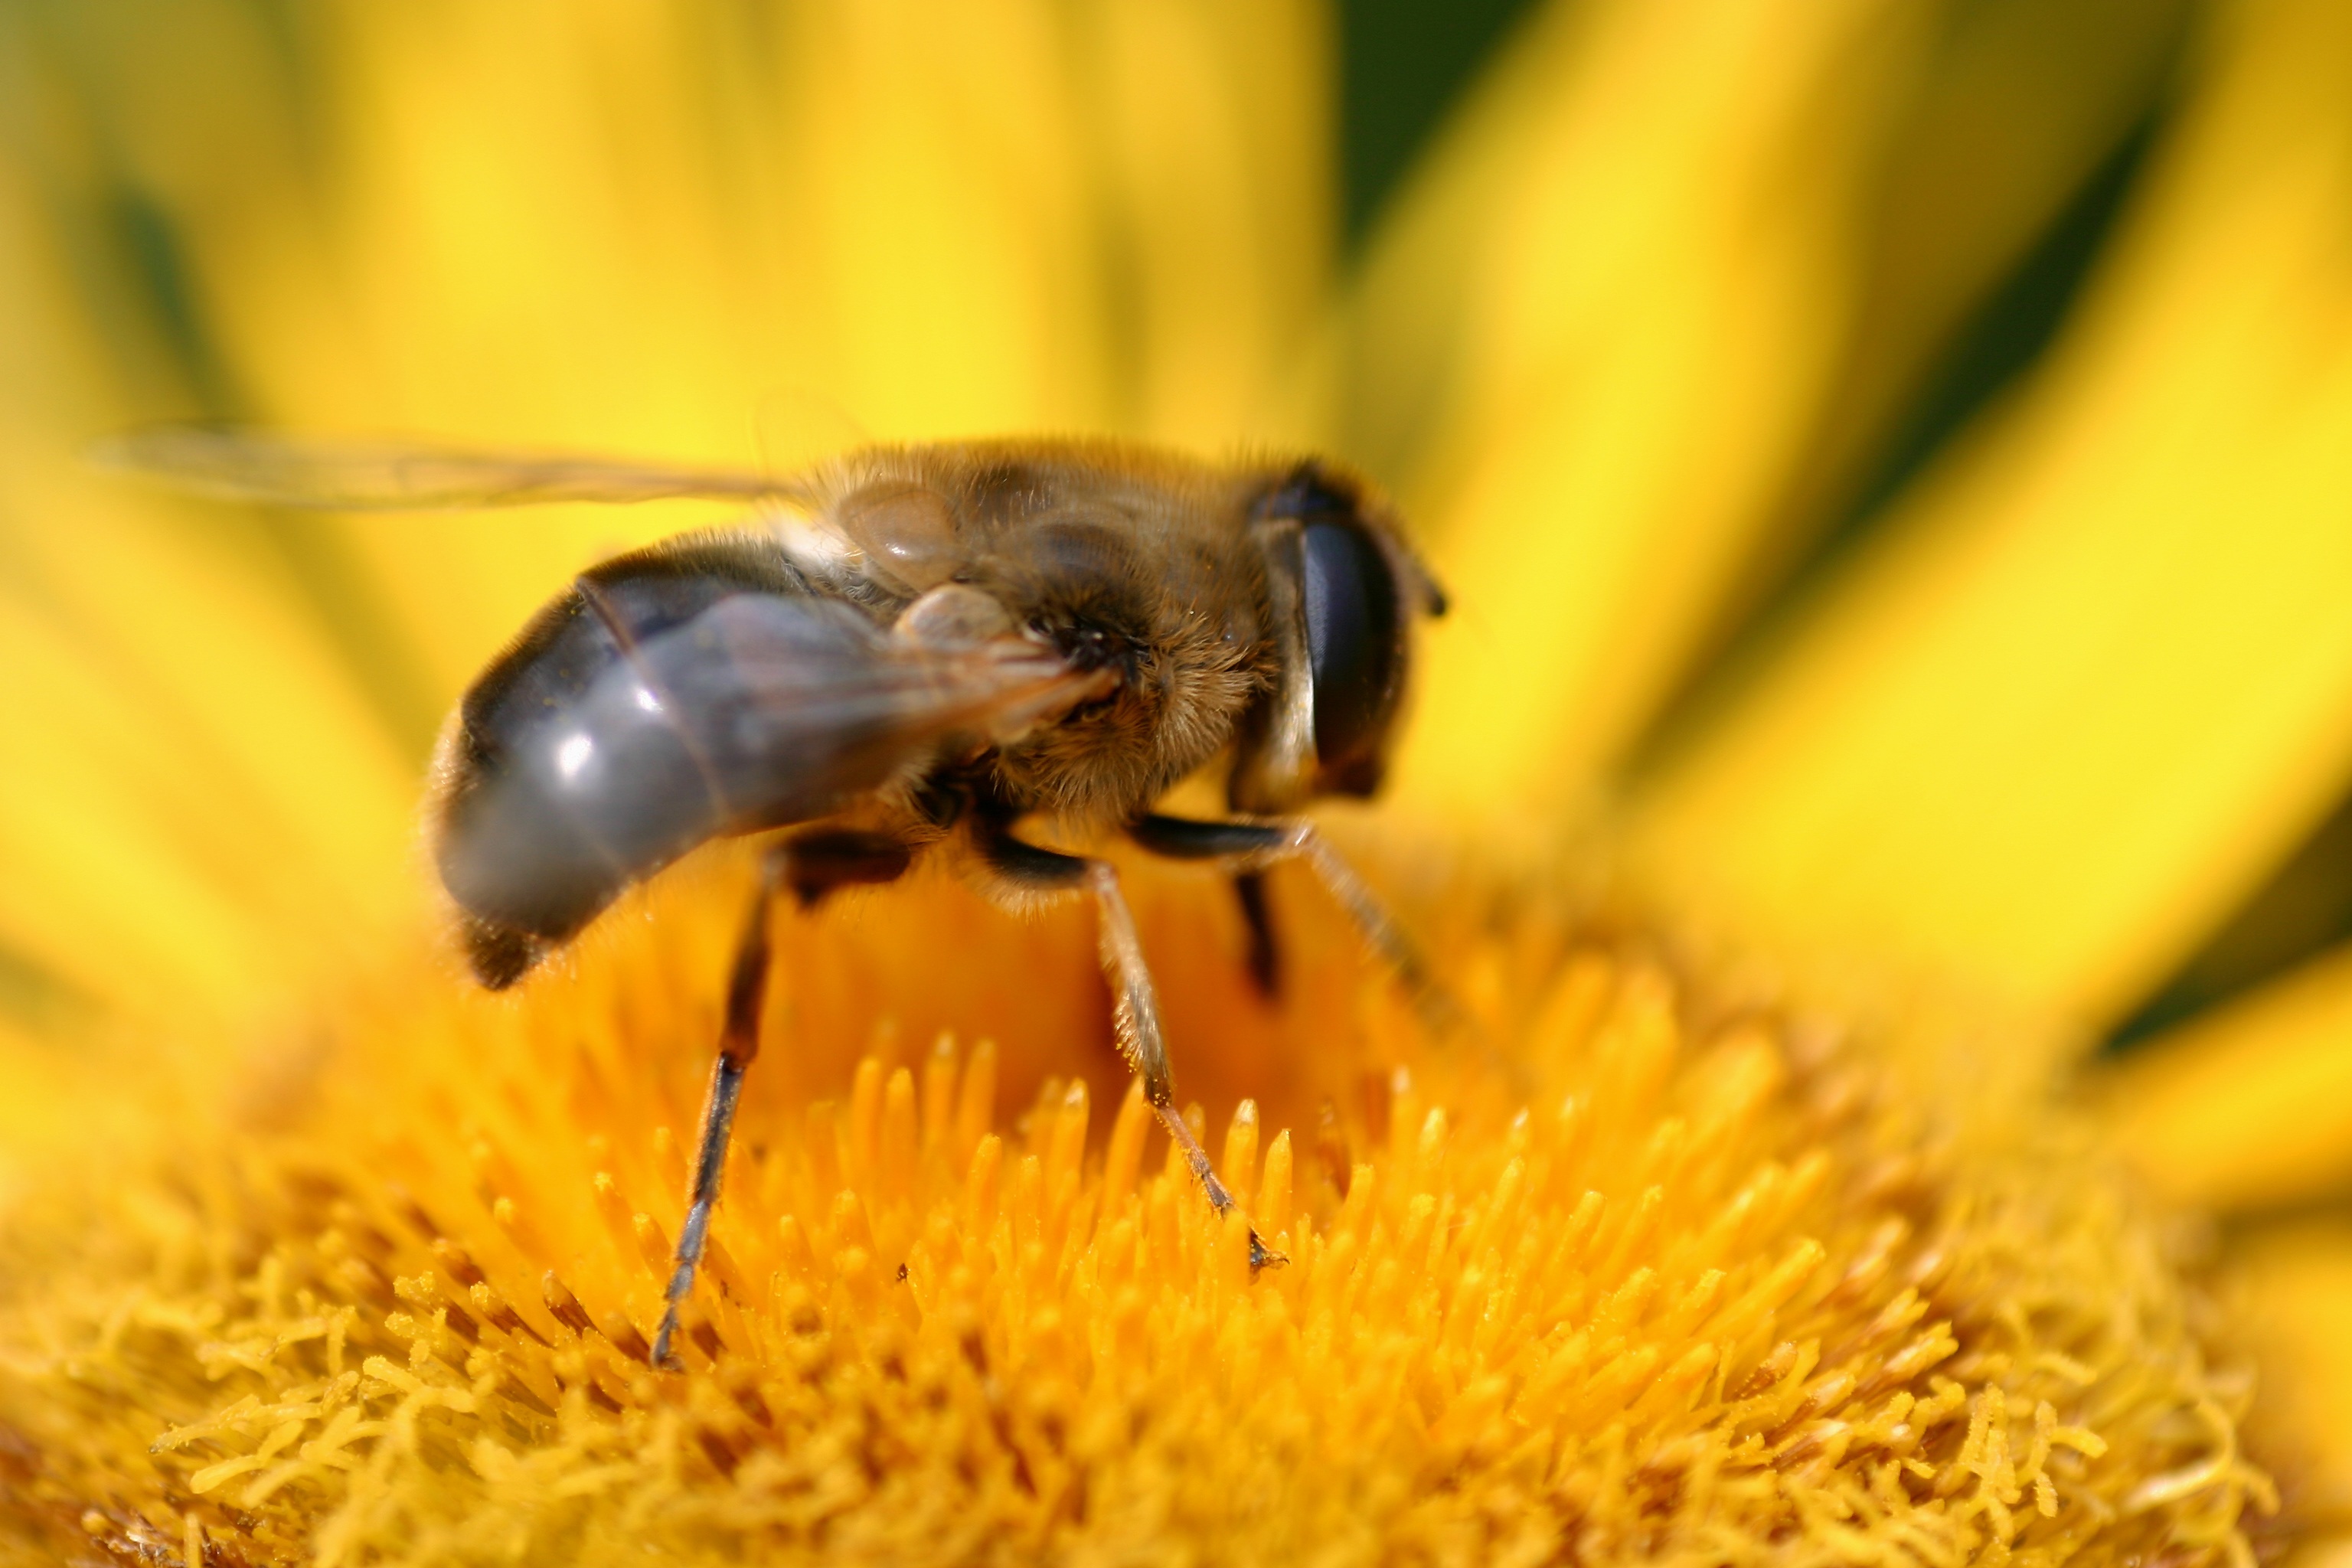
nature, photography, flower, pollen, insect, yellow, flora, fauna, invertebrate, close up, bee, bumblebee, nectar, groningen, macro photography, honey bee, pollinator, jo boonstra, membrane winged insect